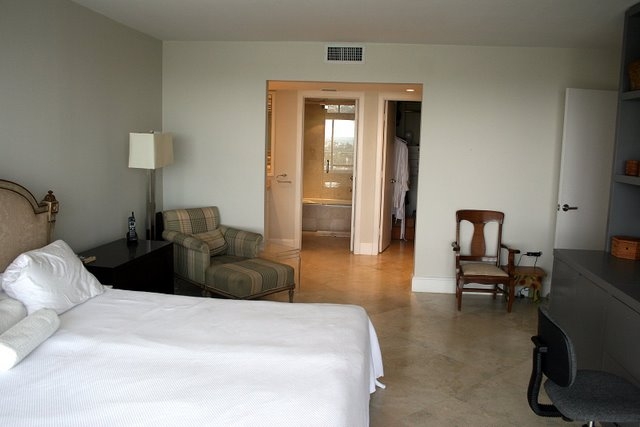
Room type: bathroom